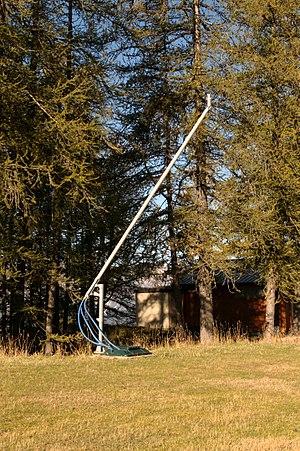
Canon à neige en automne à Valberg